Aureille

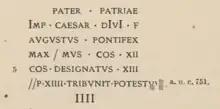
The Calanque milestone.

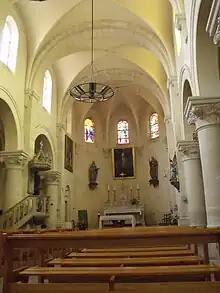
Aureille Church

The old Aureille Church was called "Sancta Maria de Auricula" ("St. Mary of Aureille") in the Middle Ages but it has disappeared and the exact location has not been found. In the 17th century a new church was built at the expense of the inhabitants. It was so small that the Archbishop of Arles reported in 1619 that it was characterized by its poverty and discomfort. The building was extended after the plague of 1720 and a chapel dedicated to St. Veran came to append it. Throughout the 18th century and the early 19th century it was constantly in poor condition (it was even closed several years during the Revolution). In the second part of the 19th century it was replaced by a new church located in the Church Square. Today the old church, known as the clock tower, is a municipal property.